Stirling Range National Park

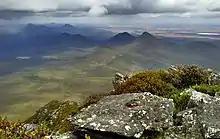
View of Range from Toolbrunup

Stirling Range National Park is a national park in the Great Southern region of Western Australia, approximately south-east of Perth.